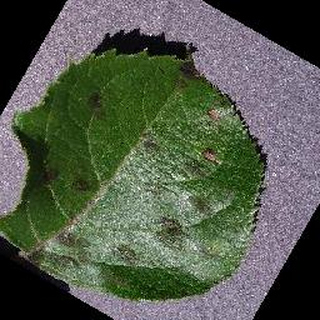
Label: apple_apple_scab